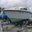
Label: ship